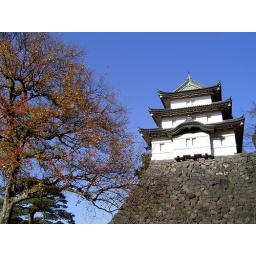
Japanese castle on the rock face at the Imperial East Gardens in Tokyo, Japan